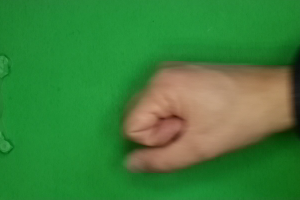
Label: rock